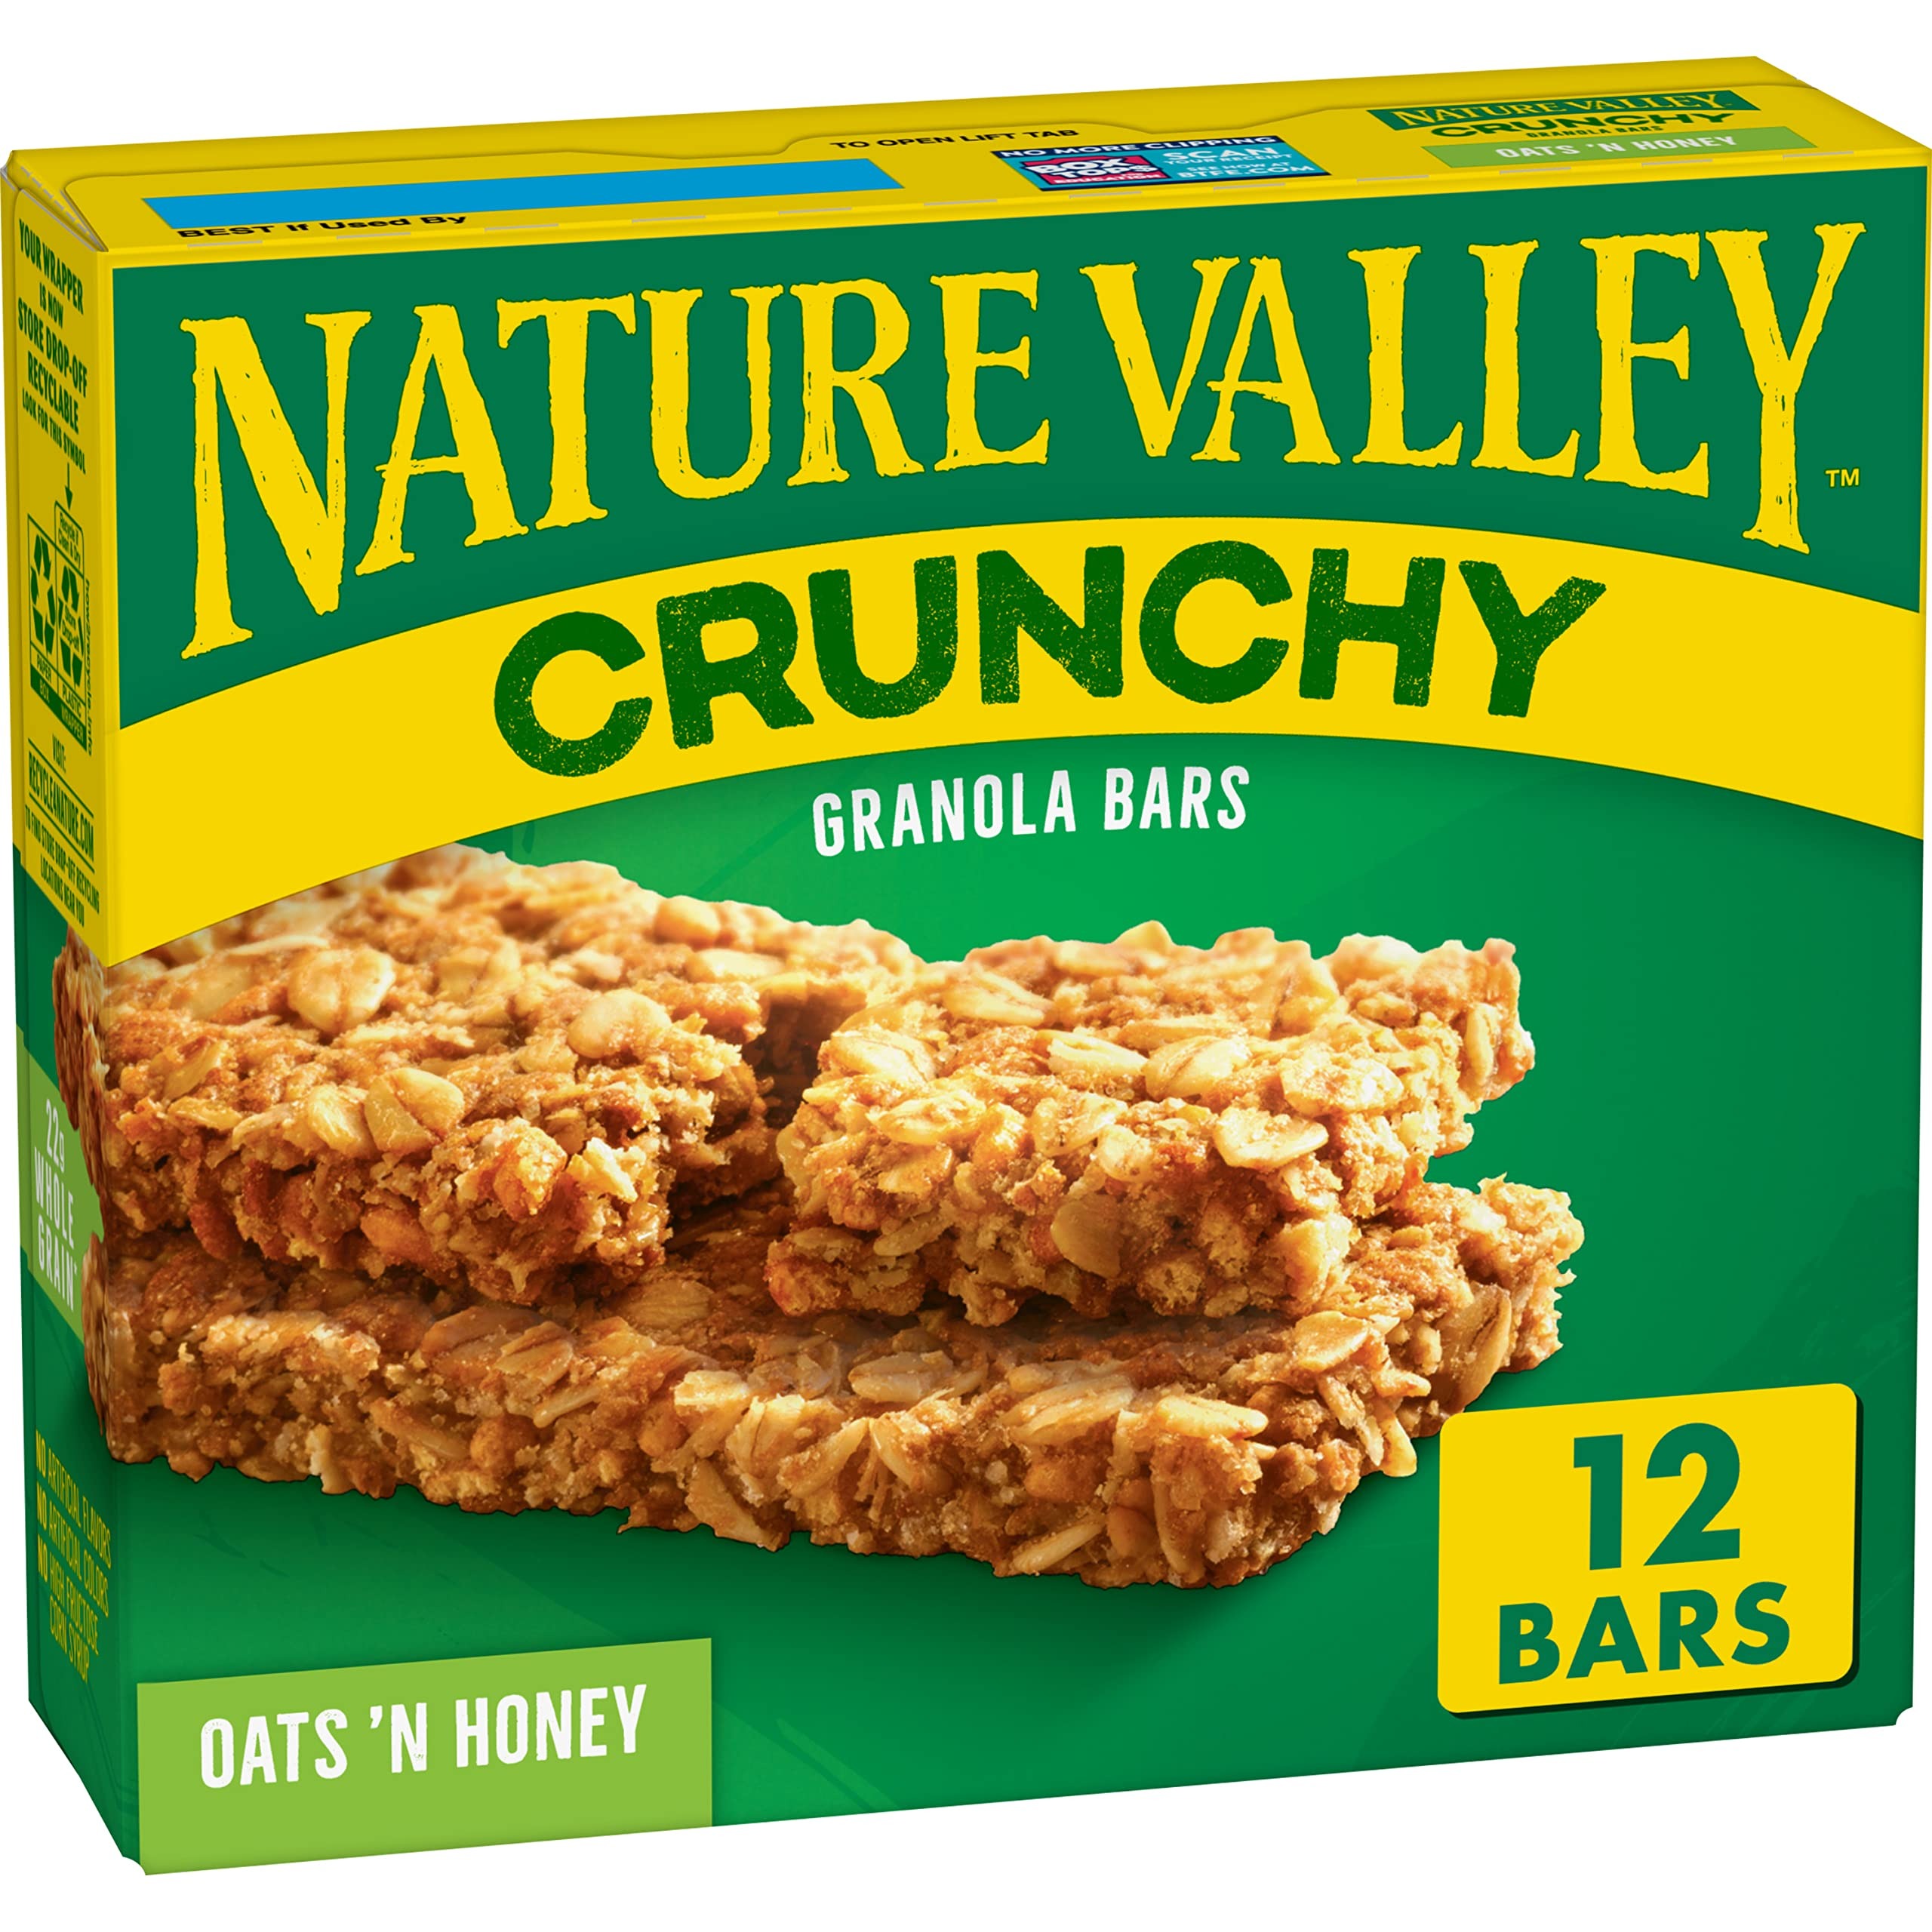
Item Name: Nature Valley Crunchy Granola Bars, Oats 'n Honey, 12 Bars, 8.94 OZ (6 Pouches)
Bullet Point 1: CRUNCHY GRANOLA BARS: Nature Valley Crunchy Oats n' Honey Granola Bars combine delicious whole-grain oats with real honey for a breakfast snack, lunch box, or afternoon snack the entire family will enjoy
Bullet Point 2: BREAKFAST SNACK: Wholesome snacks with 22g of whole grain per serving (at least 48g recommended daily)
Bullet Point 3: PERFECTLY PORTABLE: Easy bars for snack time or an on-the-go invigorating treat; Perfect as a part of breakfast, for the pantry, lunch box, and hiking trail
Bullet Point 4: QUALITY INGREDIENTS: Hearty whole grain oats with no artificial flavors, artificial colors, or high fructose corn syrup
Bullet Point 5: CONTAINS: One 8.94 oz box of Nature Valley Oats 'n Honey Crunchy Granola Bars; 6 two-bar pouches; 12 bars total
Value: 8.94
Unit: Ounce

Price: 3.29